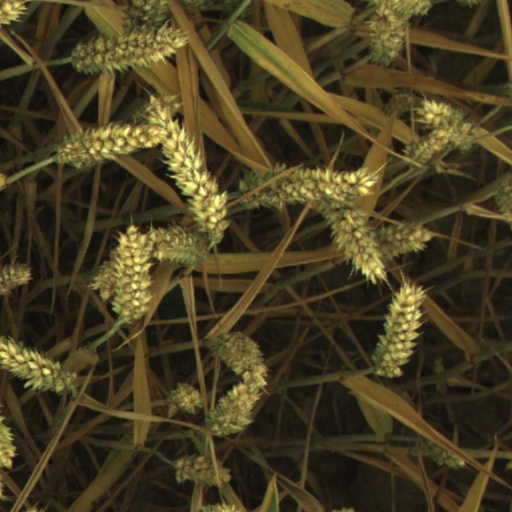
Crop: wheat